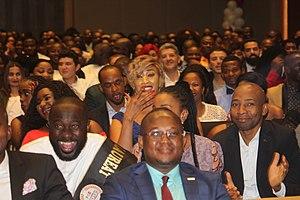
Participants katala 224 2019 a sheraton grand conakry
Katala 224, aussi appelée Modèles de Réussites Katala 224, est une cérémonie qui reconnait et récompense des hommes et des femmes au parcours exceptionnel dans différents secteurs d’activité. Elle ambitionne de mettre en lumière ceux qui travaillent à promouvoir entrepreneuriat en Guinée afin d'inspirer la génération montante.